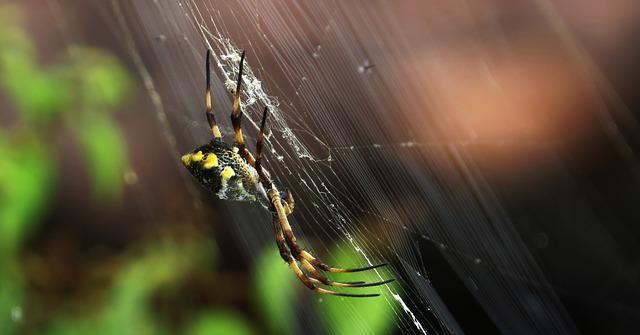
spider